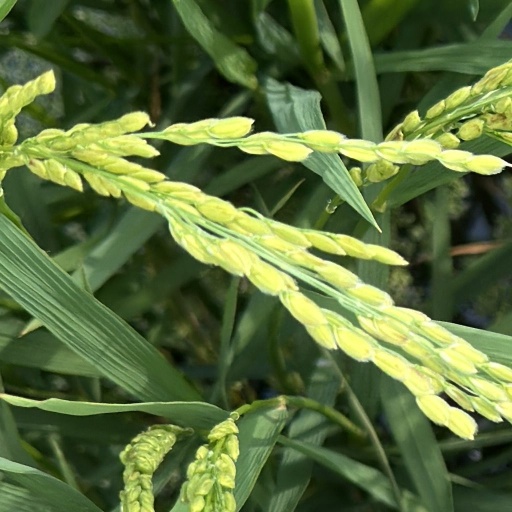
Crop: rice